Spiro Moisiu

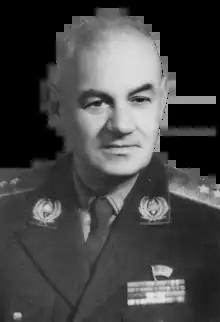
Spiro Moisiu as Army Chief of Staff

Spiro Theodori Moisiu, born as Spiro Koxhobashi (5 May 1900 – 12 April 1981), was the Major general of the Albanian National Liberation Army during World War II. He was the father of the former President of Albania, Alfred Moisiu.